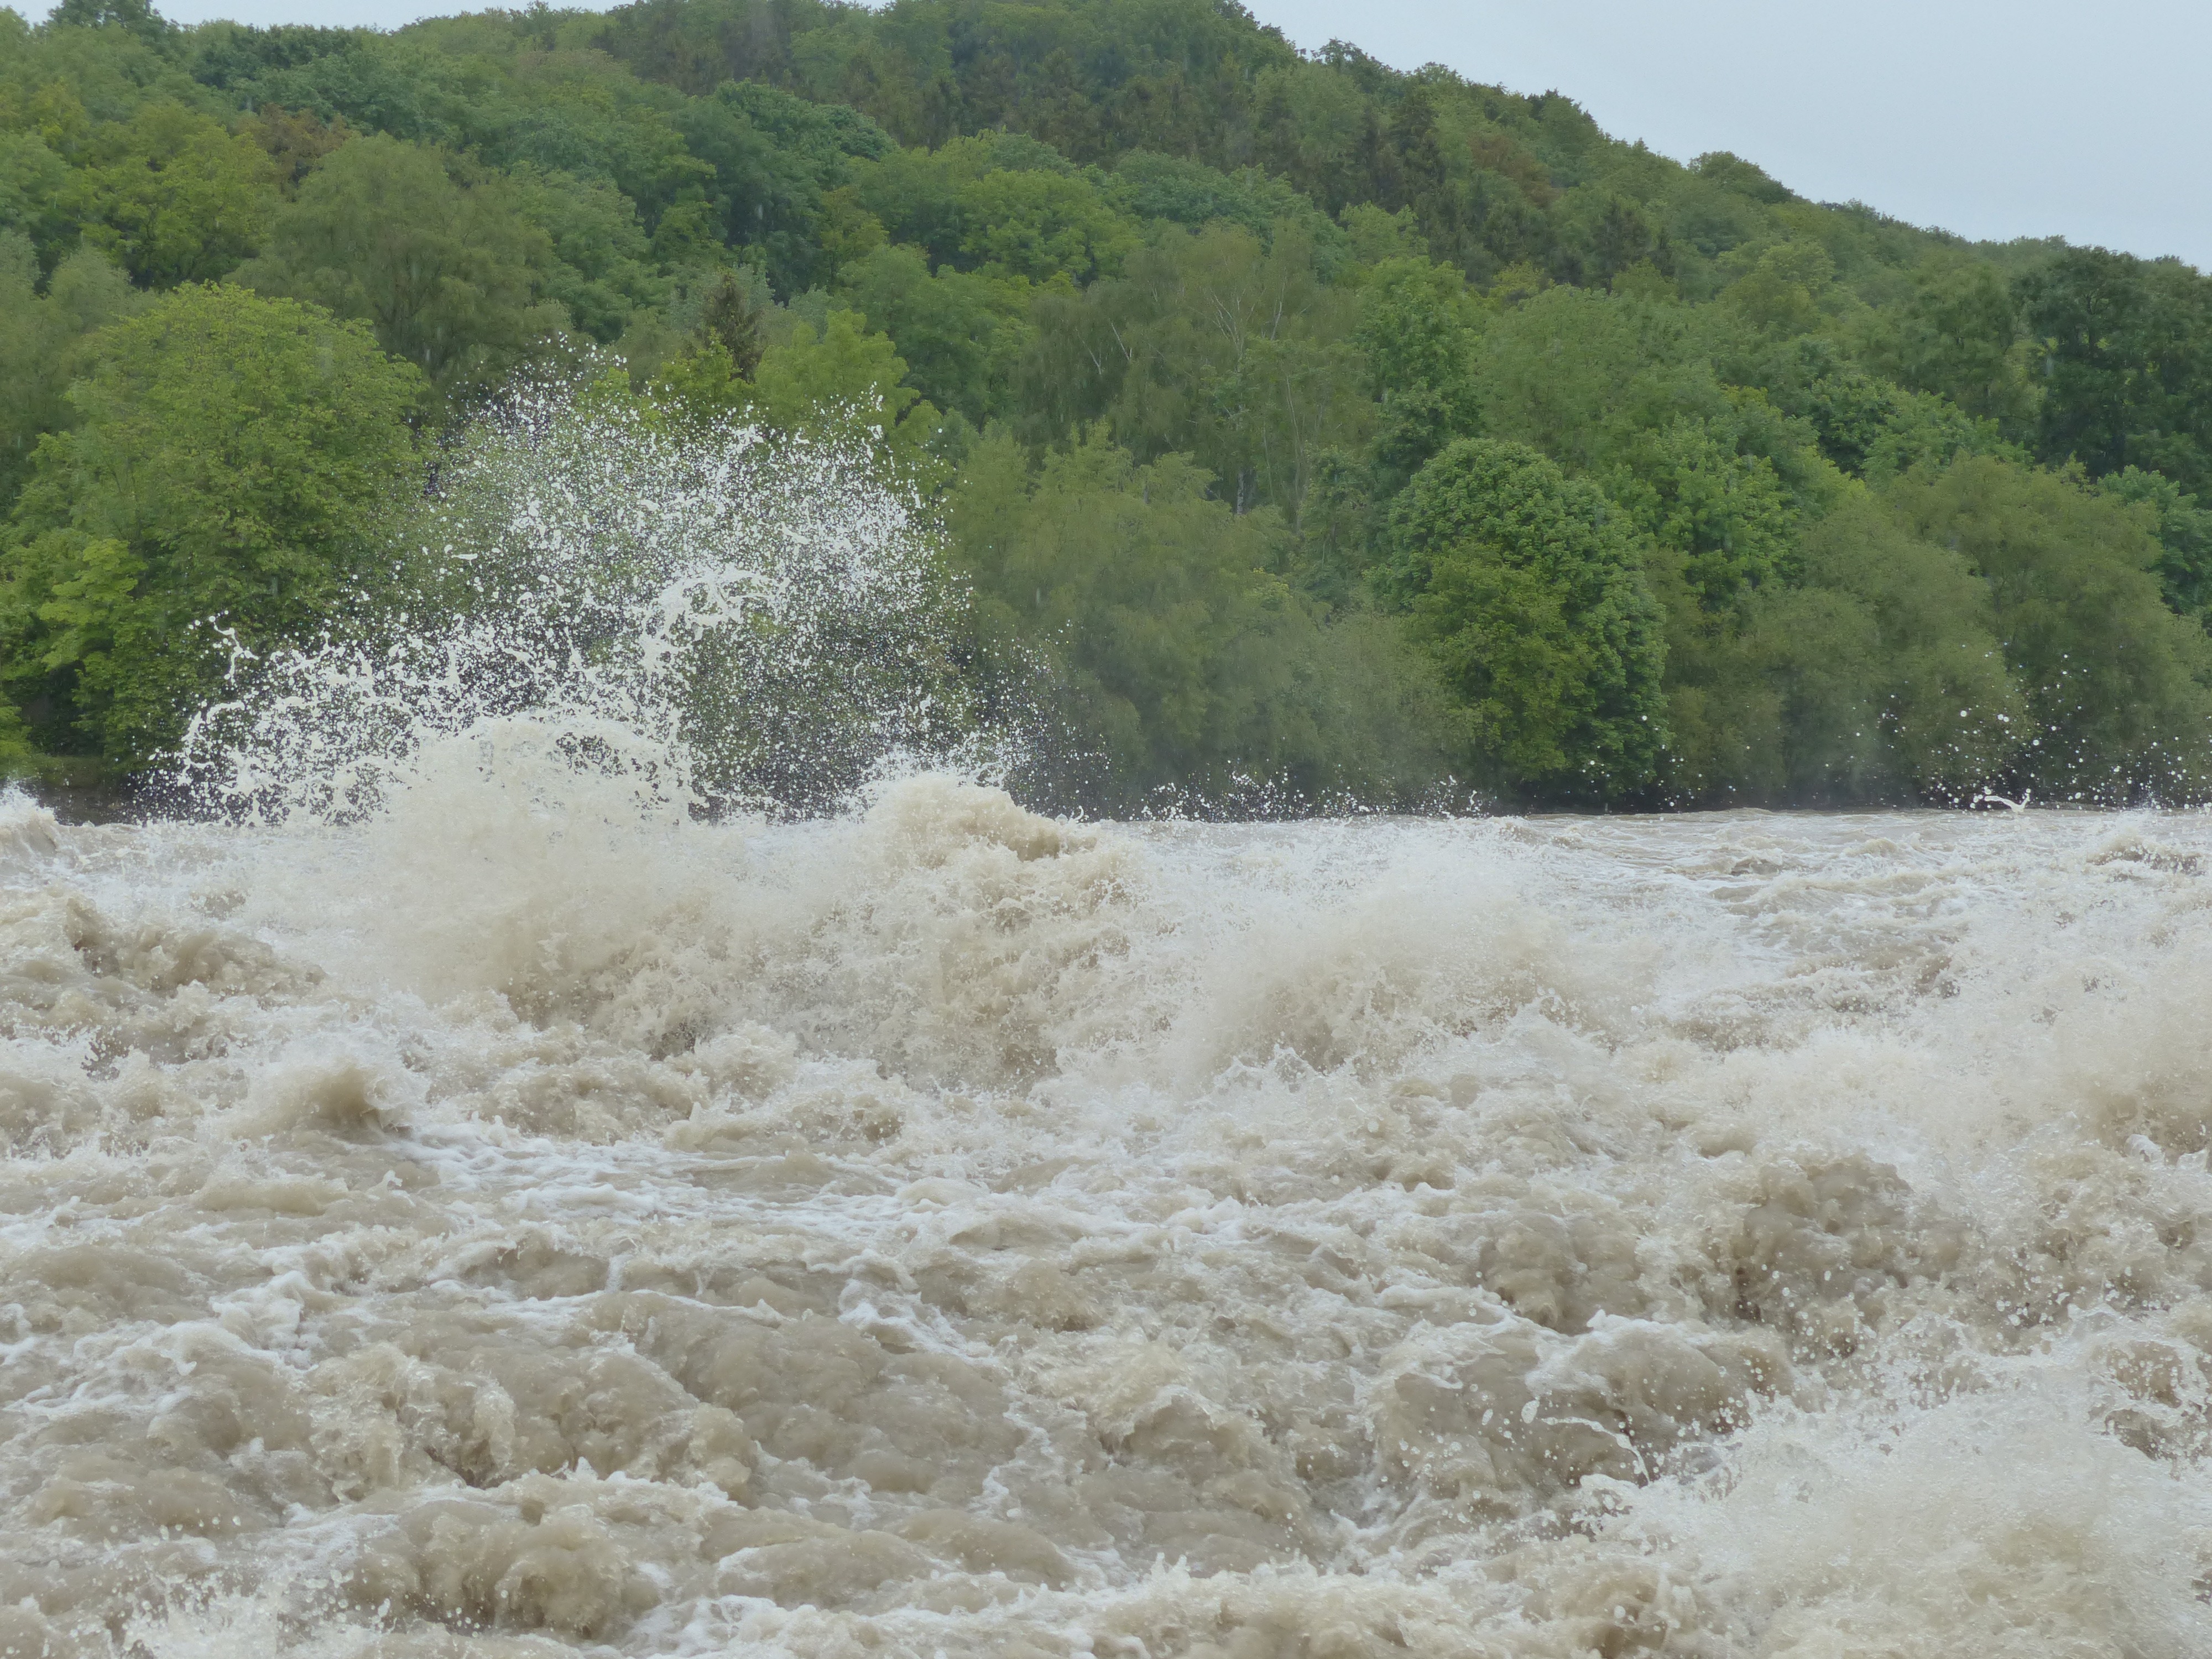
sea, water, rain, wave, wet, peak, river, stream, flood, spray, storm, rapid, body of water, danube, disaster, flooding, dangerous, strudel, precipitate, force of nature, rainy weather, slurry, climate change, water level, cloudiness, trueb, eddy, inject, civil protection, high water, wind wave, flood disaster, flood of the century